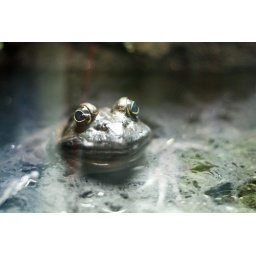
I have 16 gigs of video from the aquarium coming soon to a computer screen near you